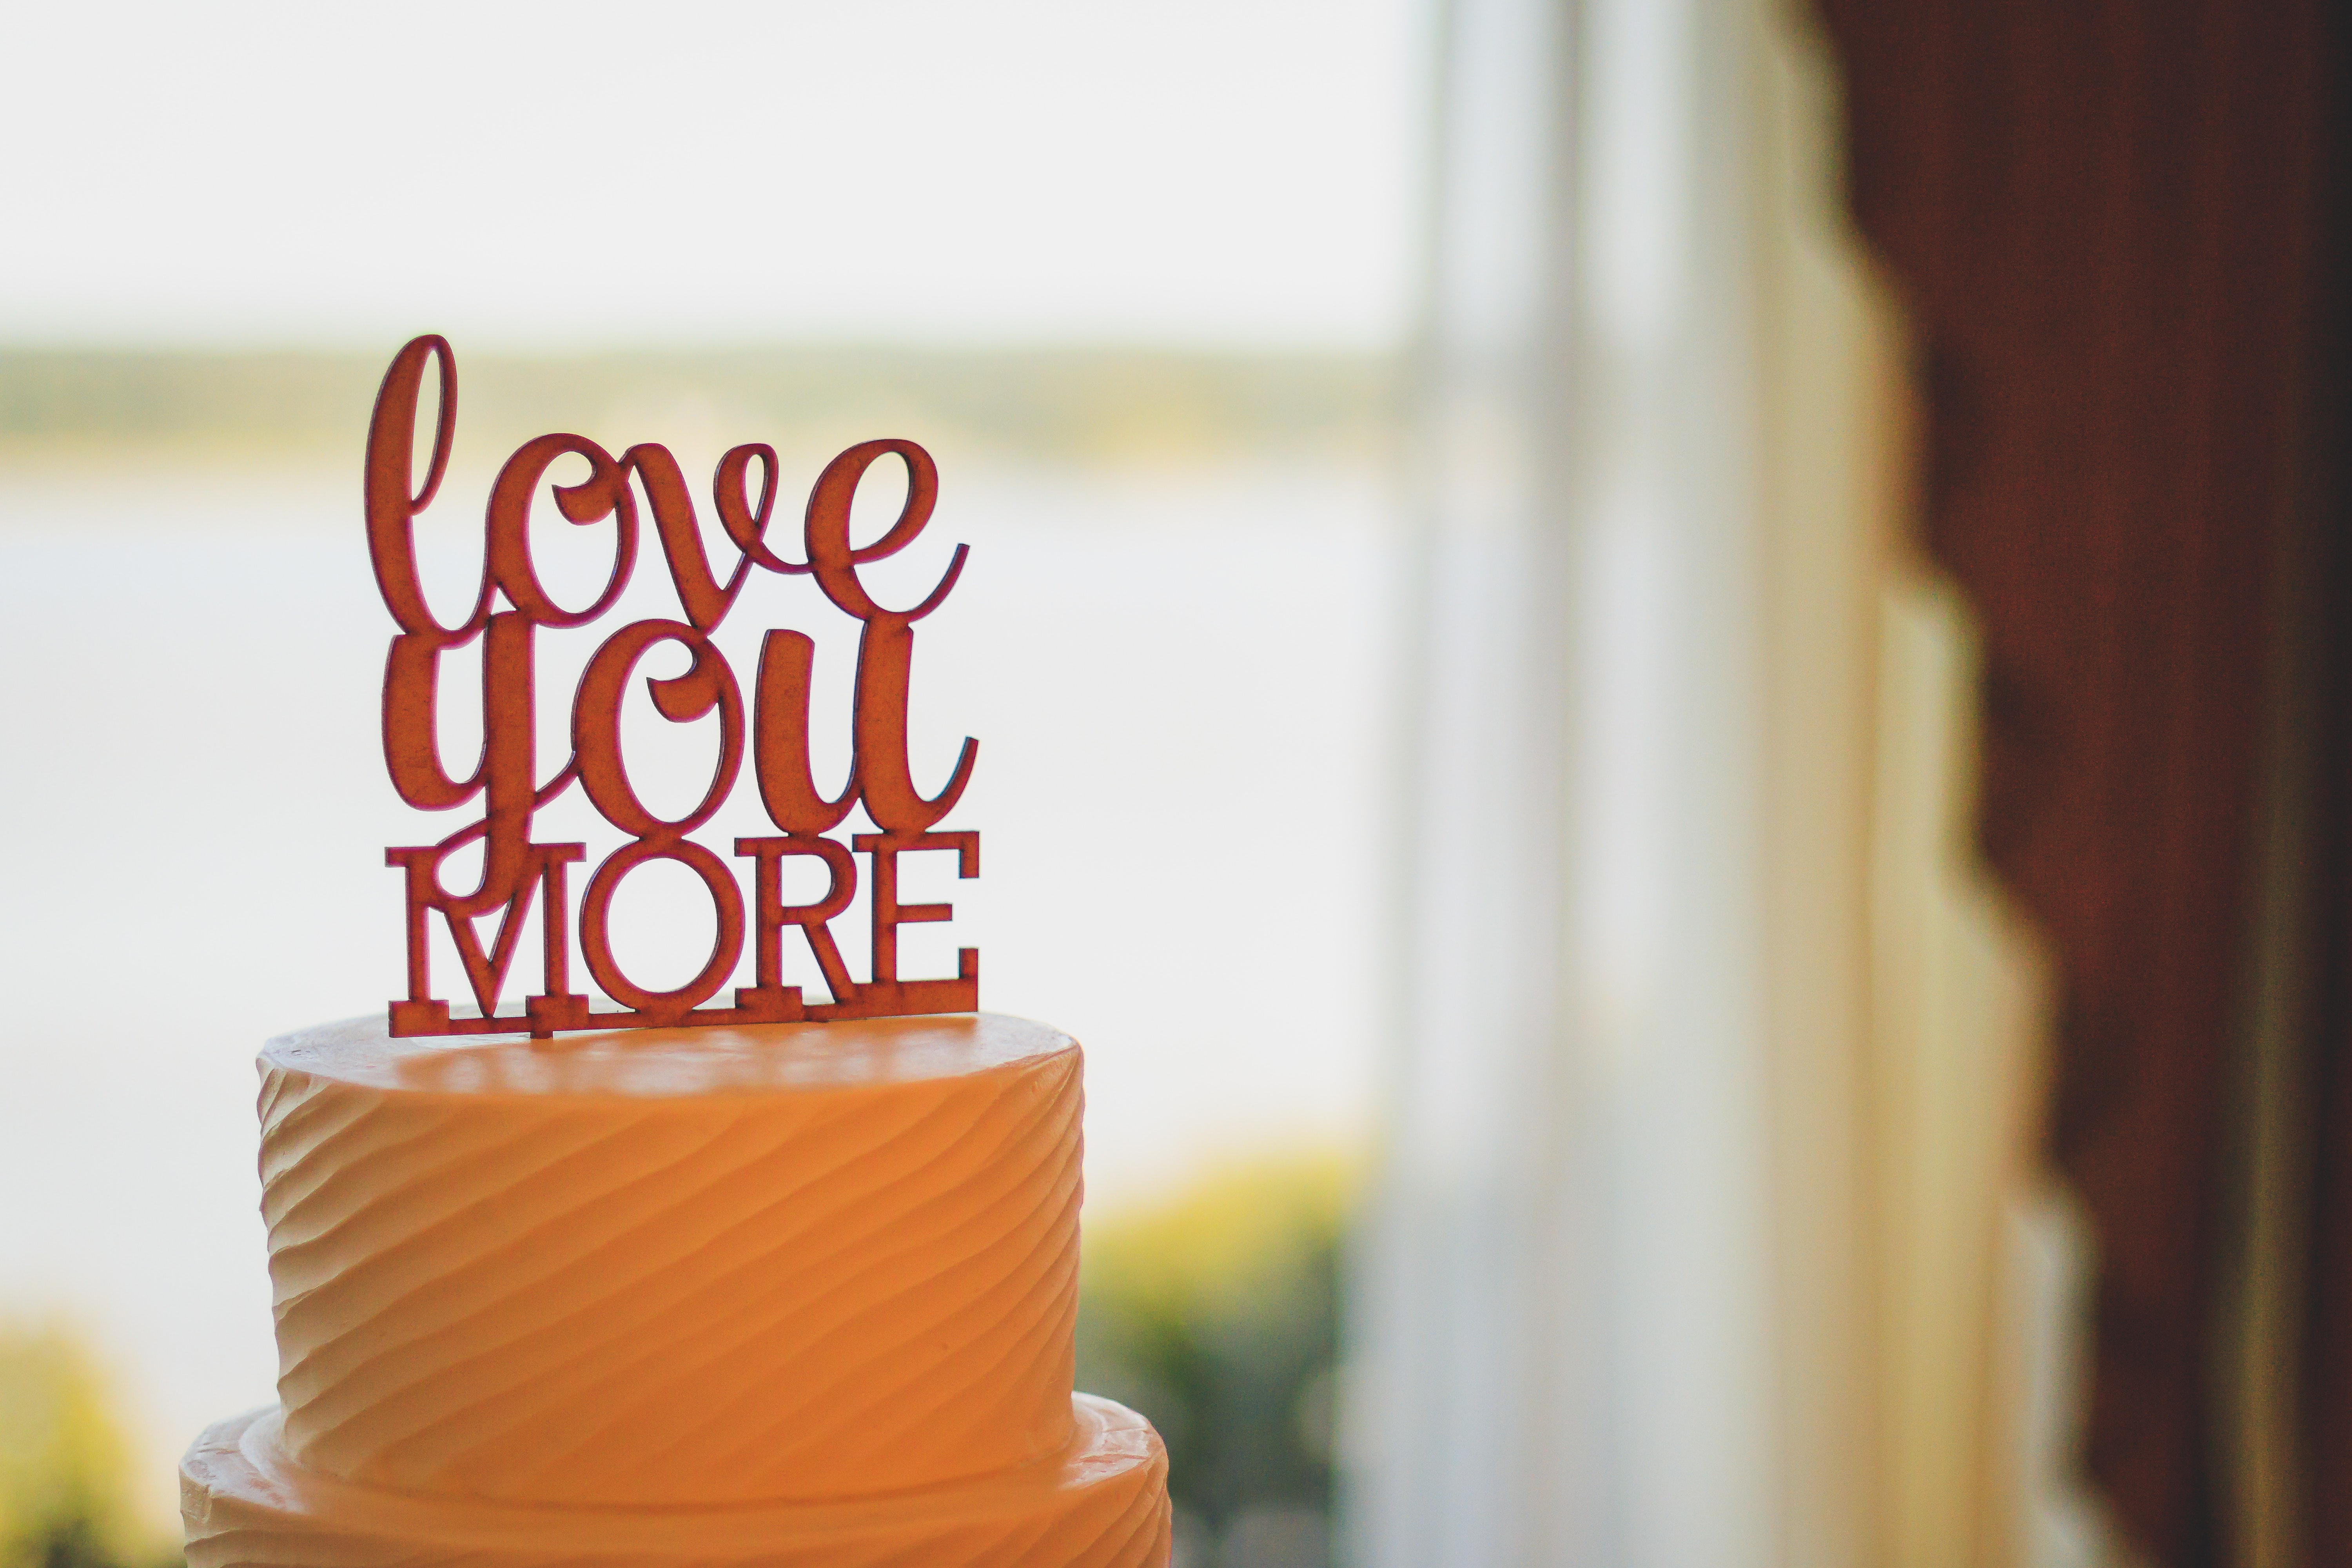
buttercream, icing, cake decorating, sweetness, cake, font, peach, torte, wedding ceremony supply